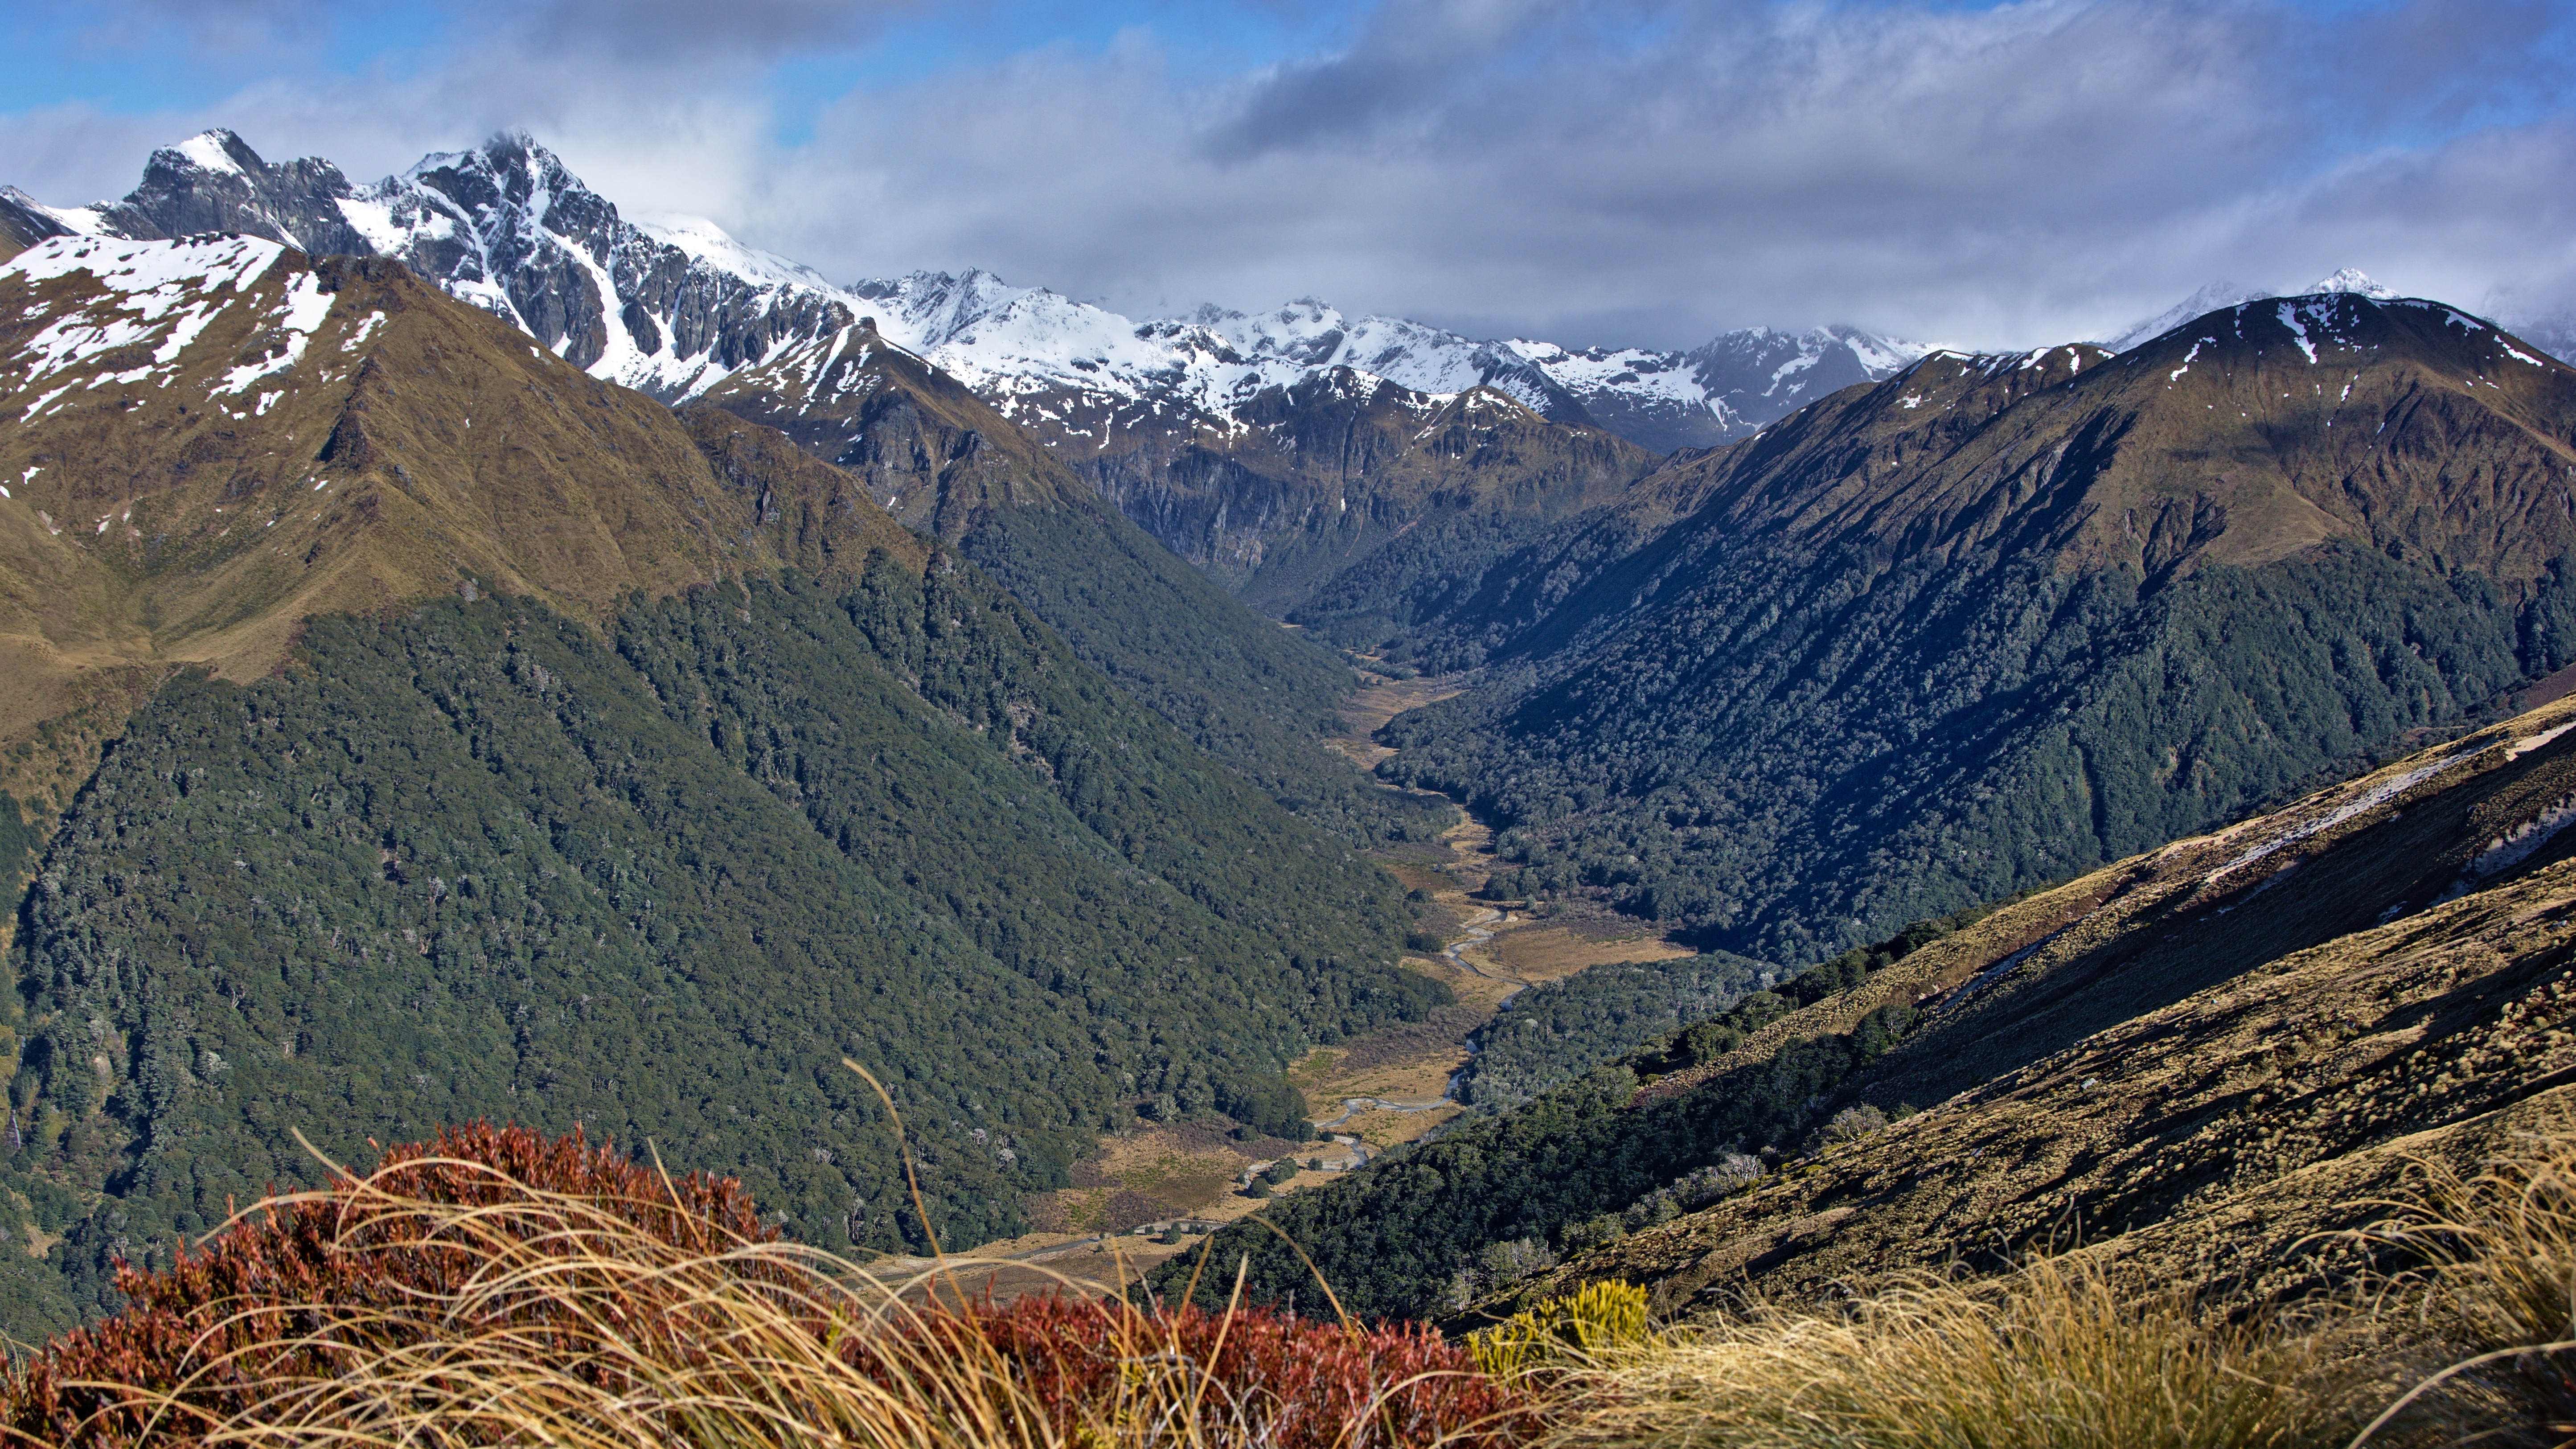
landscape, nature, wilderness, walking, mountain, hill, adventure, valley, mountain range, ridge, summit, alps, backpacking, plateau, fell, landform, mountain pass, geographical feature, mountainous landforms